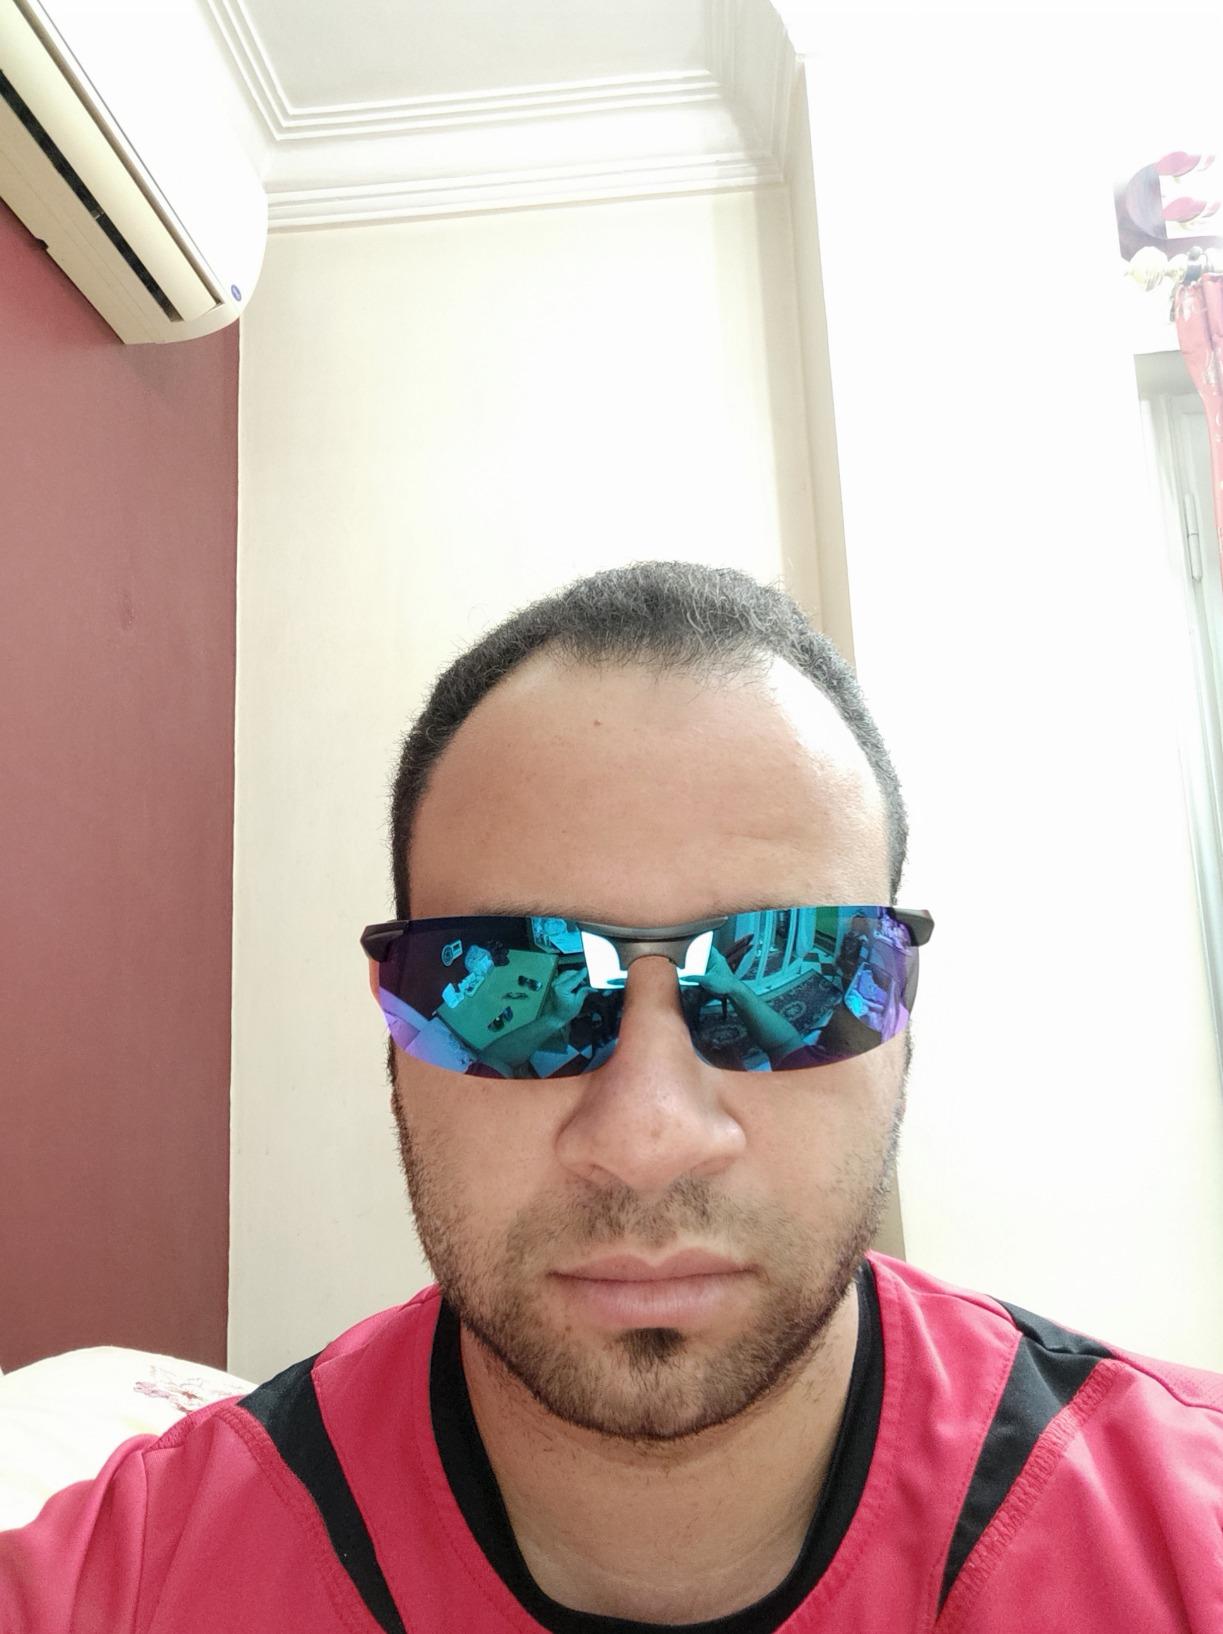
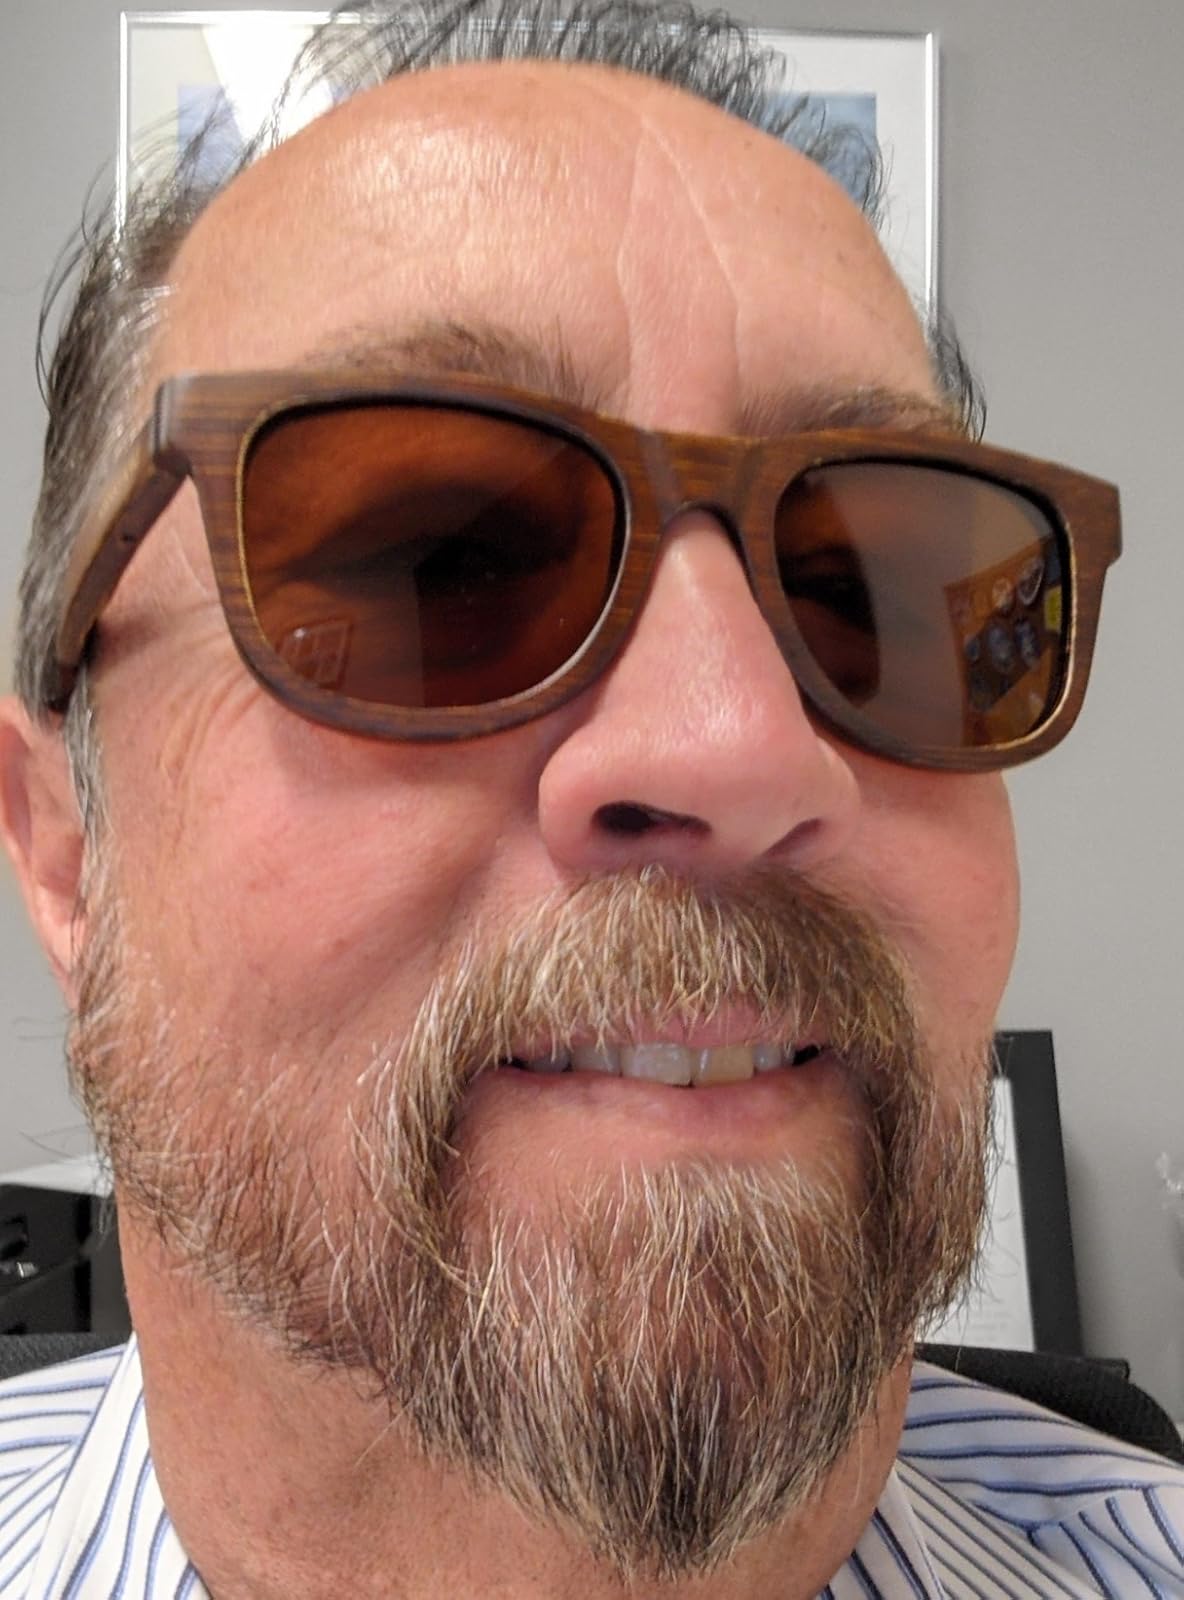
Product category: accessories_sunglasses
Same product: no